Beulah, Gilead

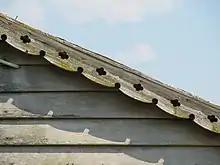
Decorative bargeboards

When Boland advertised his farm for sale in September 1836 the house was described as "a well-finished stone house" that had "lately been erected". We know from Allman's testimony to Gipps, and from Boland's 1831 application for a town grant in Maitland on which to build a house, that he had by that time accumulated a significant amount of capital. The quick succession of sales of property and stock following his receipt of an Absolute Pardon in 1834 suggest that, having made up his mind to go home to Ireland, he set about the construction of the house as a means to maximise the value of his assets.